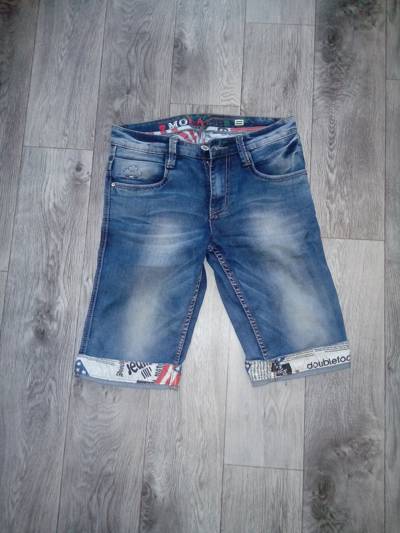
Waste category: clothes